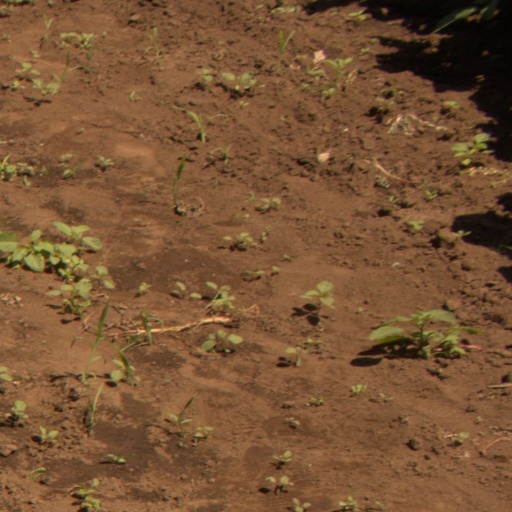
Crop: soybean